Burggraf von Regensburg

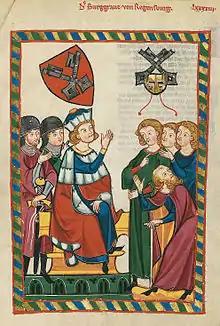
The Burggraf von Rietenburg in the Codex Manesse.

The Burggraf von Regensburg (died after 1185) was a Middle High German lyric poet who wrote "Minnelieder". In his four surviving stanzas, love is not yet courtly love. In one, strongly contrary to later courtly convention, the woman serves the man. All his stanzas are preserved in two manuscripts, the 13th-century Kleine Heidelberger Liederhandschrift and the 14th-century Codex Manesse.